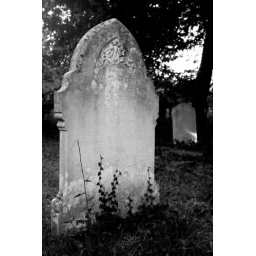
Contrast between the death of a person and new life in the form of the growing plant